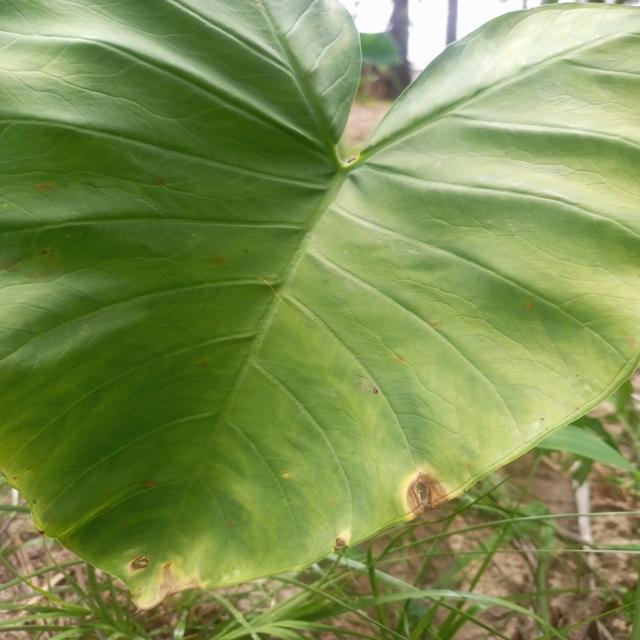
Label: Early_Blight